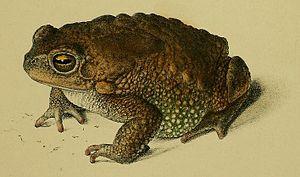
Duttaphrynus valhallae est une espèce d'amphibiens de la famille des Bufonidae.